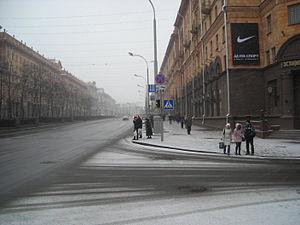
Minsk est la capitale de la république de Biélorussie. Sa population s'élevait à 1 992 685 habitants en 2019, ce qui fait d'elle la dixième localité la plus peuplée d'Europe.
Le musée national des Beaux-Arts de Biélorussie est le plus grand musée de Biélorussie. Situé à Minsk, la capitale, il possède plus de 25 000 sculptures, dessins et tableaux, du XIᵉ au XXᵉ siècle, originaires de toute l'Europe et d'Asie.